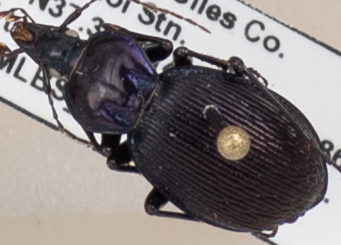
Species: Sphaeroderus stenostomus lecontei
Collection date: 2021-06-15
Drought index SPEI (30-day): -0.51
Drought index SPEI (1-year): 0.718
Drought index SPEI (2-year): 1.28